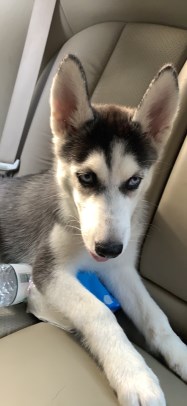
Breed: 1160-n000003-Siberian_husky